List of castles and fortresses in Switzerland

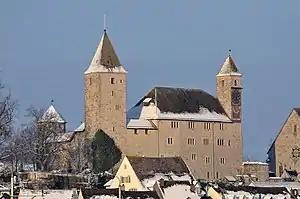
Schloss Rapperswil as seen from Seedamm (December 2009)

Entries list the name and location of the castle, fortress or ruins in each Canton in Switzerland.